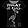
Label: T - shirt / top